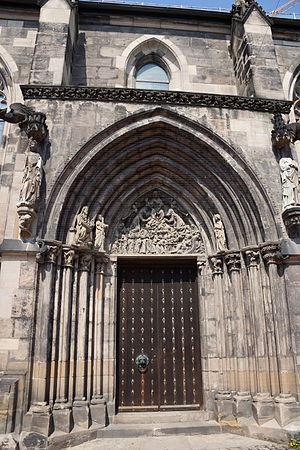
L'église Saint-Sébald de Nuremberg, en allemand St. Sebald Kirche ou Sebalduskirche est une église du Moyen Âge tardif, nommée ainsi d'après un ermite de nom Sébald qui vivait dans la région de Nuremberg vers le VIIIᵉ siècle. Avec l'église Notre-Dame et l'église Saint-Laurent, elle est l'une des constructions confessionnelles marquantes de la ville. Elle est située sur le chemin menant de la place du marché au château fort, près de l’hôtel de ville. Le mobilier intérieur est remarquable par sa grande richesse. Depuis la réforme, l'église Saint-Sébald est, avec l'église Saint-Laurent, l'une des deux grandes églises protestantes de la ville. Elles sont toutes deux propriété de l'église évangélique luthérienne en Bavière.